Manuel Risco

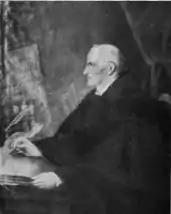
A portrait of Juan Manuel Martínez Ugarte

Juan Manuel Martínez Ugarte (1 June 1735 – 30 April 1801), known as Manuel Risco or Padre Risco, was a Spanish historian. Born at Haro, he took the Augustinian habit at the Convento de Nuestra Señora del Risco in the Diocese of Ávila. He studied at the University of Salamanca and was a disciple of Enrique Flórez, who took him along with him on his voyages of historical research. On Flórez's death, Risco took over the unfinished Church history of Spain, "España Sagrada". By then he was Jefe de Estudios at the Convento de Doña María de Aragón. He published thirteen volumes of the "España Sagrada", from thirty to forty-two, inclusive. In 1800 ill health forced him to resign from the project and he ended his days at the Monasterio de San Felipe el Real in Madrid. He was replaced by Juan Fernández de Rojas from the same monastery.